A Basket of Leaves

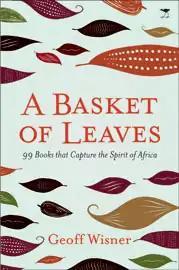
Cover of first edition (paperback)

A Basket of Leaves is a collection of 54 essays by Geoff Wisner, each of which examines one or more books about a different African country. The collection was published by Jacana Media in 2007.